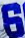
Number: 6